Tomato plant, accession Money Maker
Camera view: bottom (45 deg); turntable rotation: 180 degrees
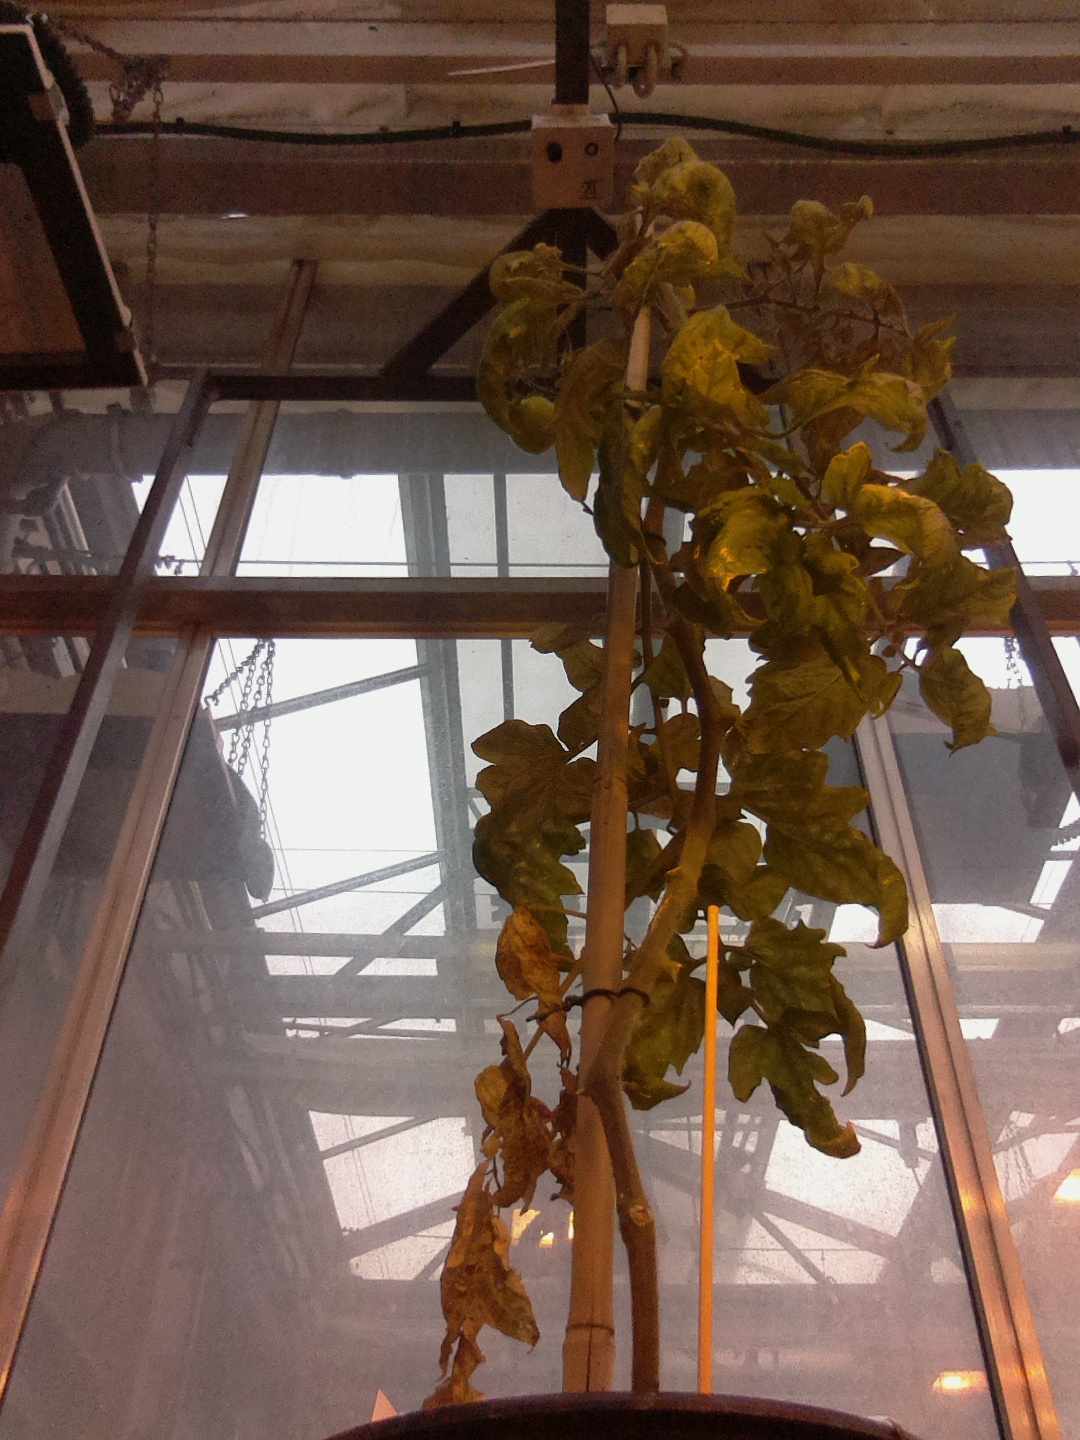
BBCH growth stage 78: 80% -90% of final fruit size